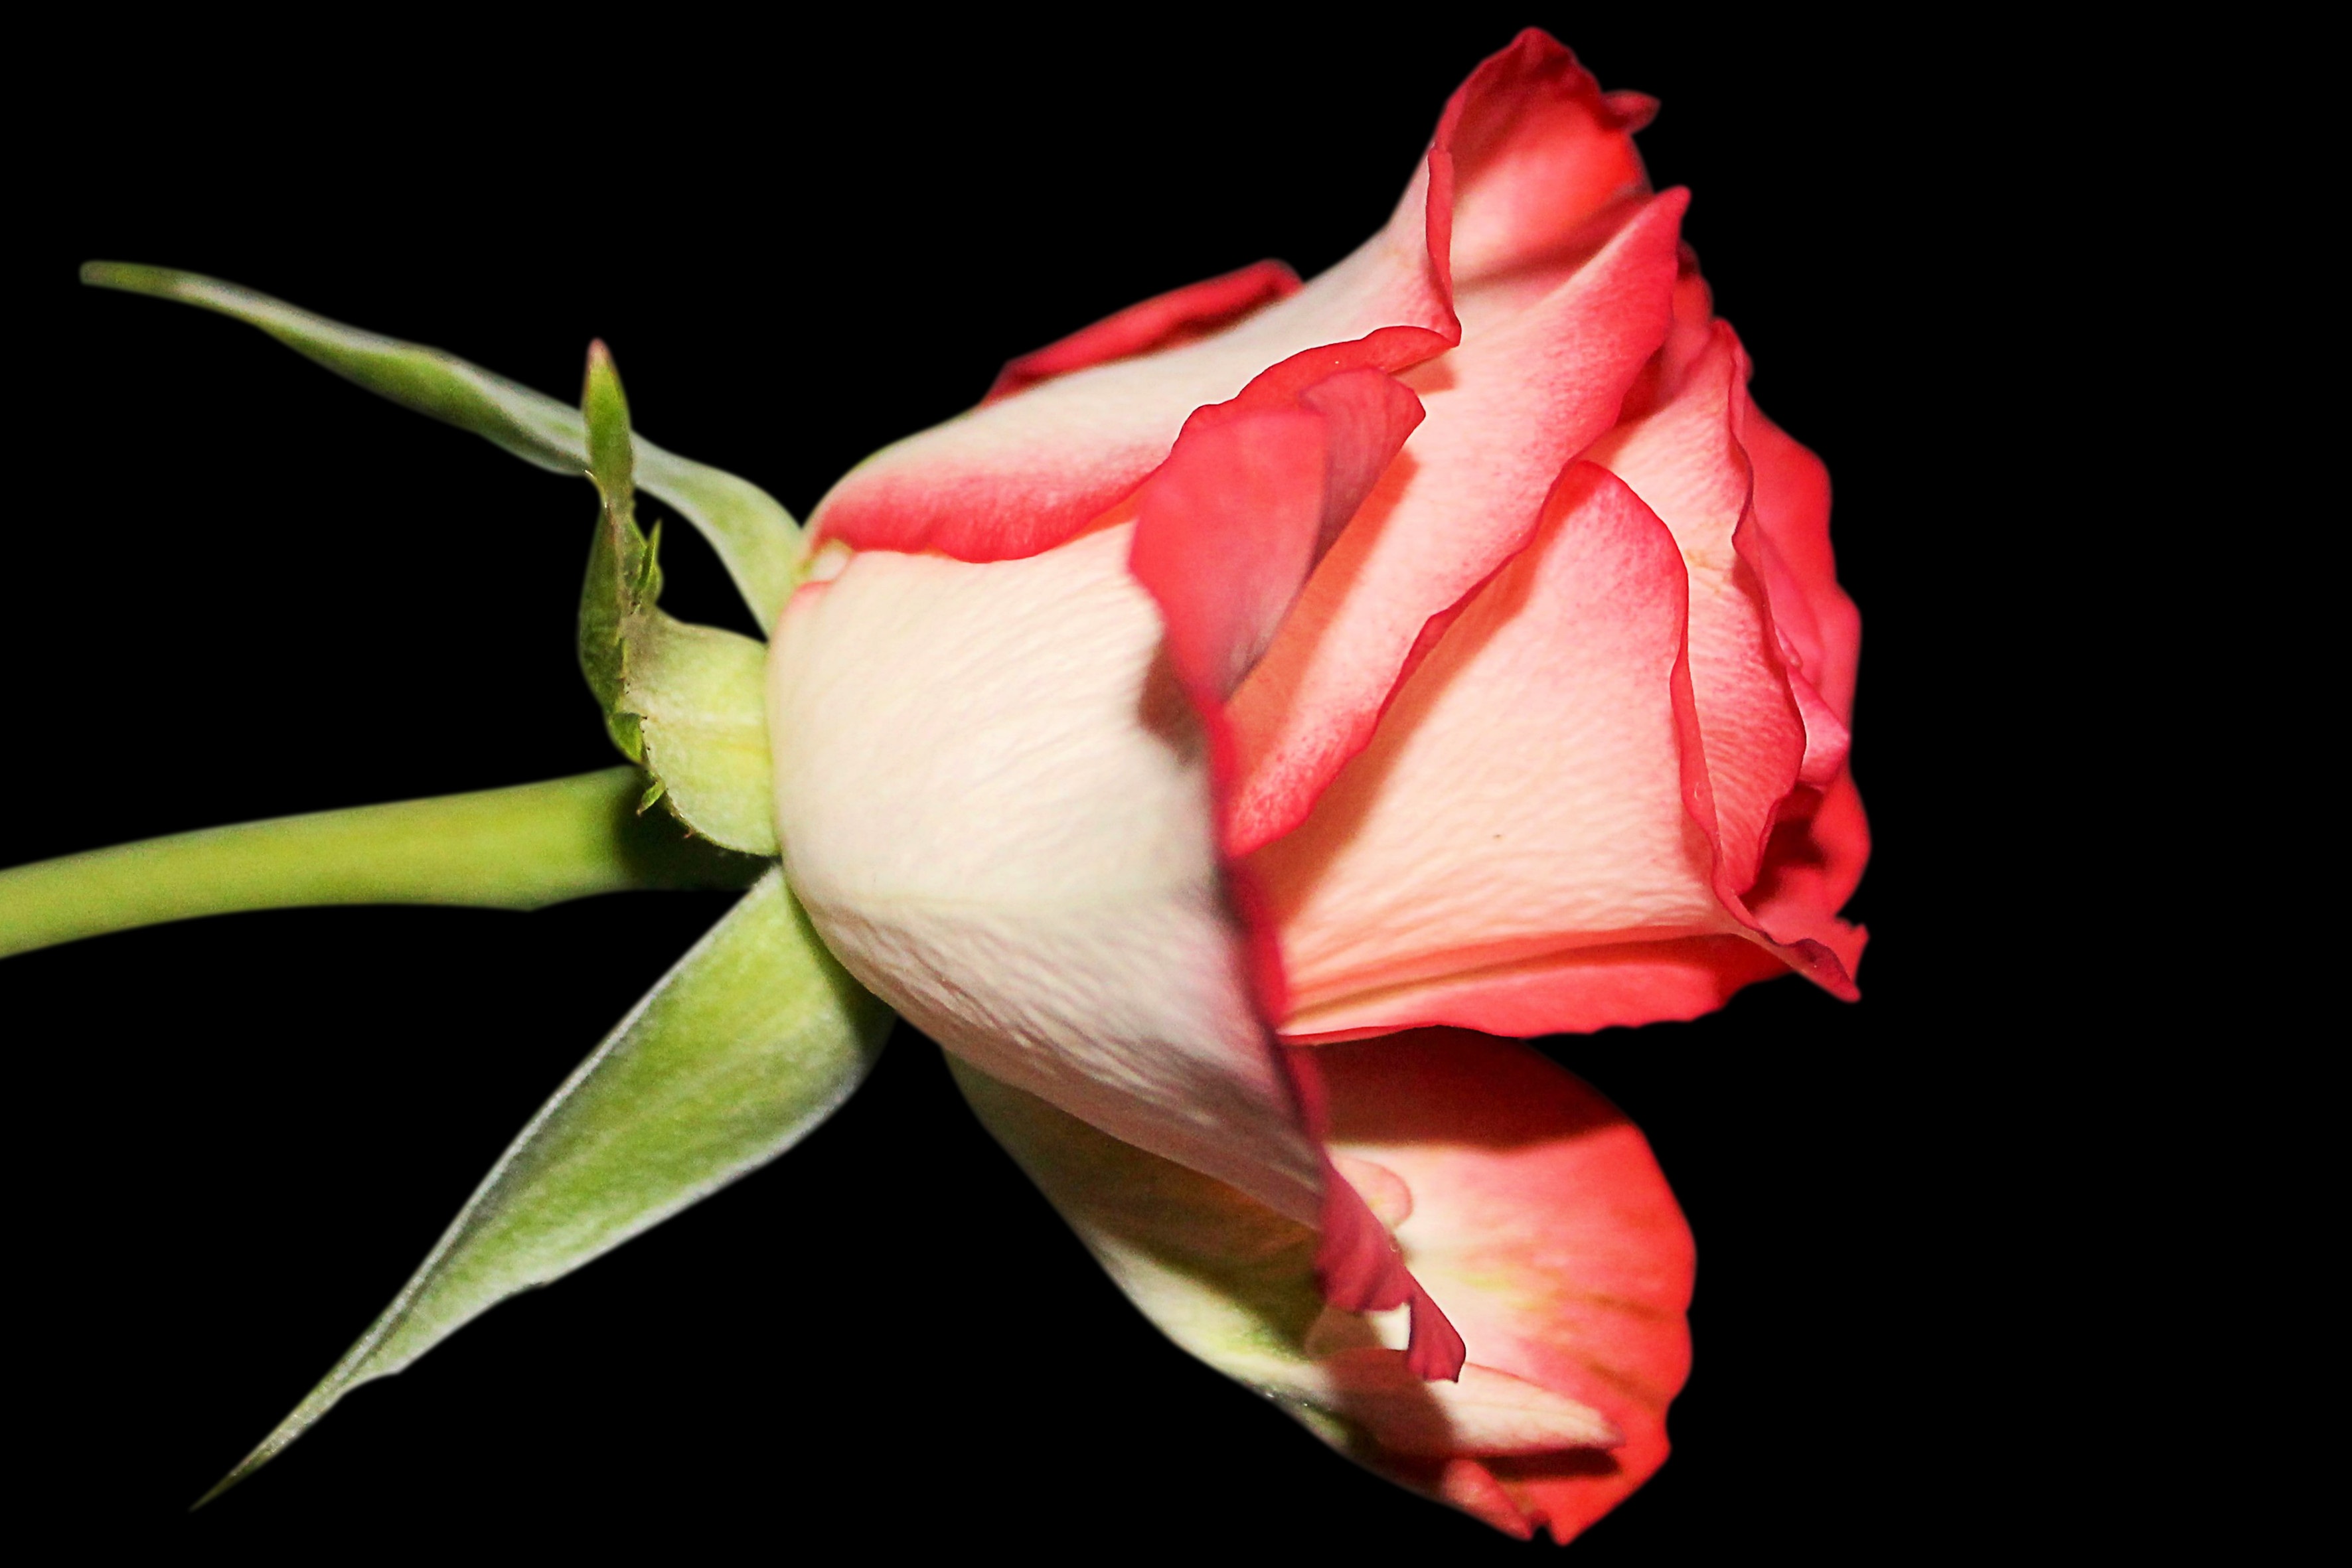
blossom, plant, flower, petal, bloom, rose, red, pink, flora, bud, macro photography, flowering plant, garden roses, rose family, red white, plant stem, land plant, rose order